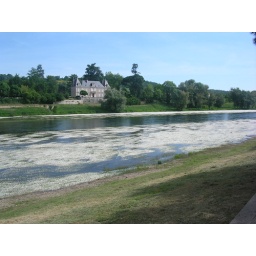
castle in the forest